La Belle Noiseuse

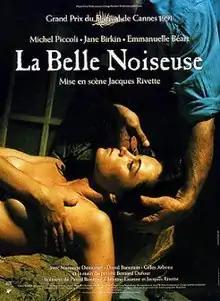
French theatrical release poster

La Belle Noiseuse is a 1991 drama film directed by Jacques Rivette and starring Michel Piccoli, Jane Birkin and Emmanuelle Béart. Loosely adapted from the 1831 short story "Le Chef-d'œuvre inconnu" ("The Unknown Masterpiece") by Honoré de Balzac, and set in present-day France, it tells how a famous old artist is stimulated to come out of retirement and do one last painting of a beautiful young woman. The film won the Grand Prix at the 1991 Cannes Film Festival.